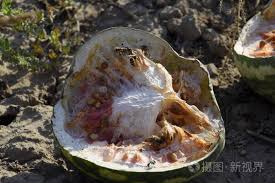
Waste category: biological